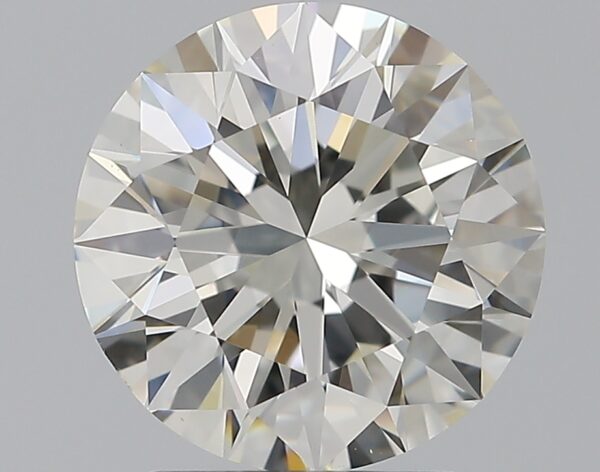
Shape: round
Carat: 2
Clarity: VS1
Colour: J
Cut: EX
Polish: EX
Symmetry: EX
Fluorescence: F
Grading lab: GIA
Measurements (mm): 8.02 x 8.07 x 5.03